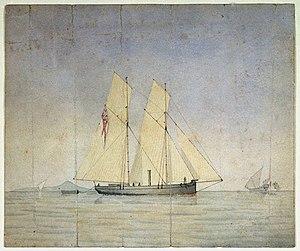
Une pinasse est un type de navire de charge dont la définition est confuse, le gréement et la taille ont fortement varié au cours du temps. Le terme est plus lié à son utilisation qu'un nom de type de navire, car presque n'importe quel navire aurait pu être une pinasse.
Un navire négrier ou négrier est un bateau ou un vaisseau qui, pour une partie de son temps, transportait des esclaves noirs pour en faire commerce.